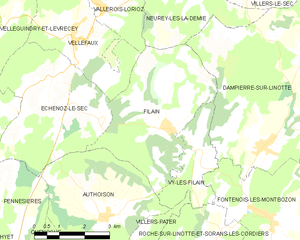
Carte des communes françaises